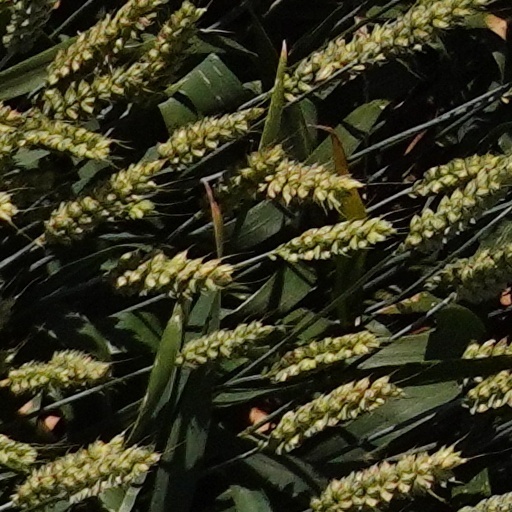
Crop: wheat